3rd Algerian Tirailleurs Regiment

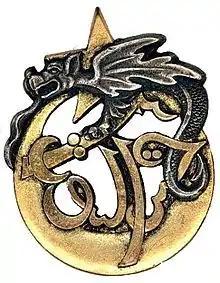
Regimental insignia

The 3rd Algerian Tirailleurs Regiment (3 R.T.A) was an infantry unit of the Army of Africa in the French Army. Recruited primarily from Algerian Muslims, it was mainly commanded by French officers. The racial boundaries were not absolute, with some French volunteers serving in the ranks and a limited number of Muslims being appointed as officers. After 1913 a selective form of conscription was applied to Algerian Muslims but the majority of Muslim soldiers serving in the 3 R.T.A continued to be voluntarily enlisted.